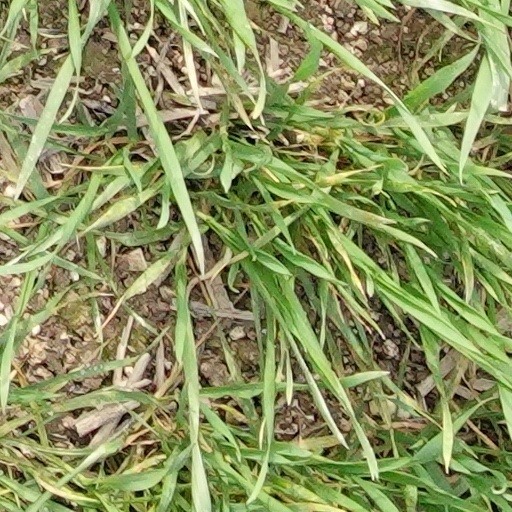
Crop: wheat